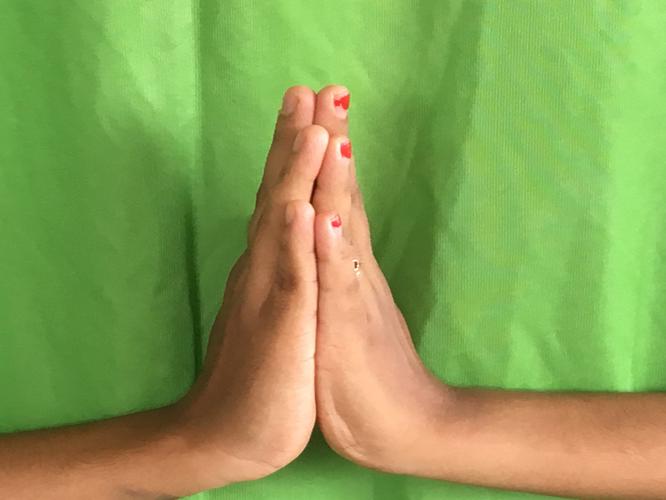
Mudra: Anjali
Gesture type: double_hand